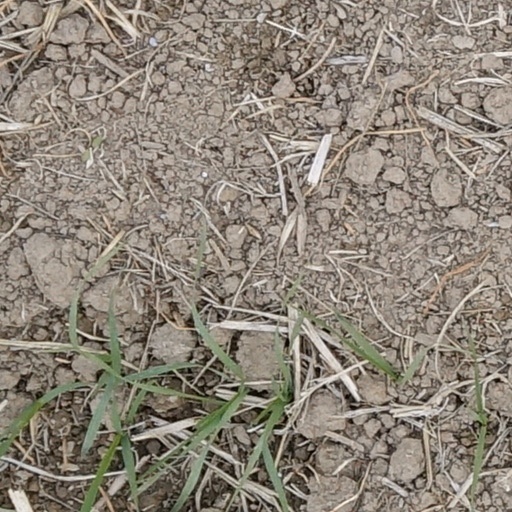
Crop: wheat